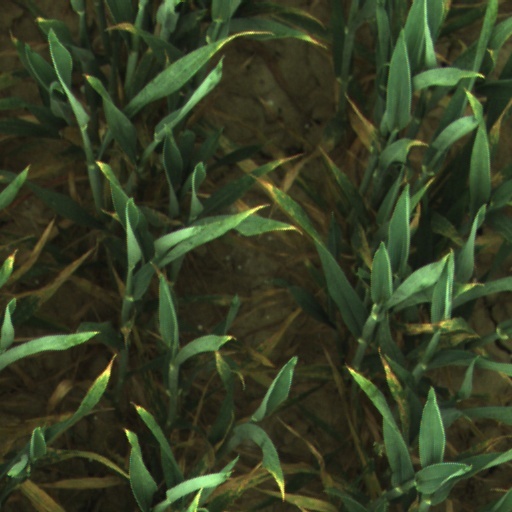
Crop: wheat